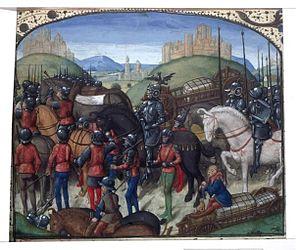
Un jaque est un vêtement ou une défense corporelle, en fer, cuir, tissu, etc. s'ouvrant par devant.